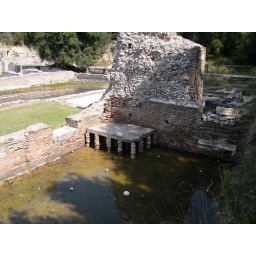
There's a turtle swimming in that water